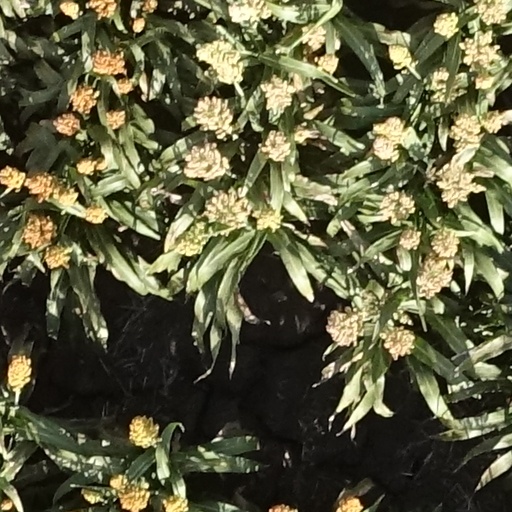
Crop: sorghum